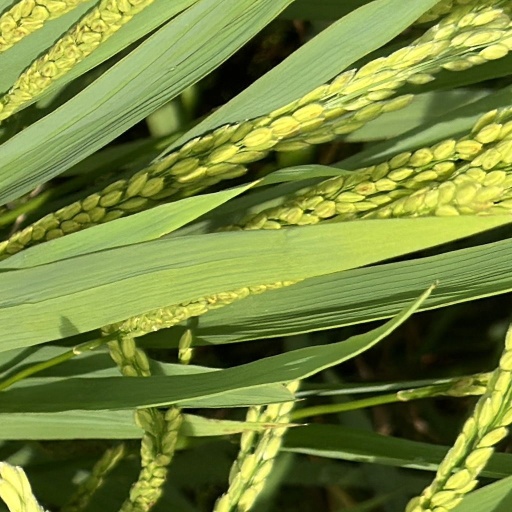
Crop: rice